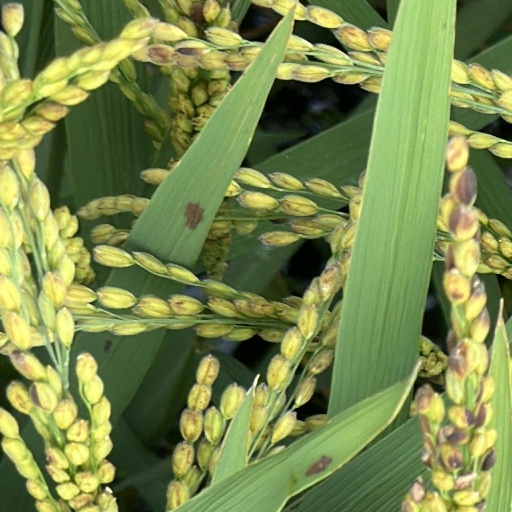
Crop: rice